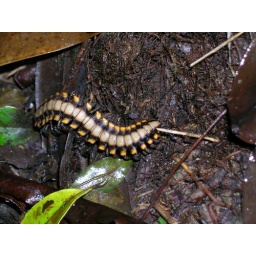
This colorful guy was in the cloud forrest